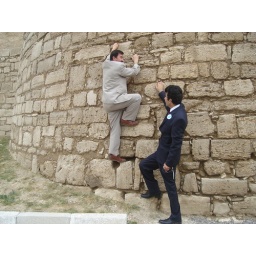
we are in Karaman, where is the old capital turkish state, at wall of a castle